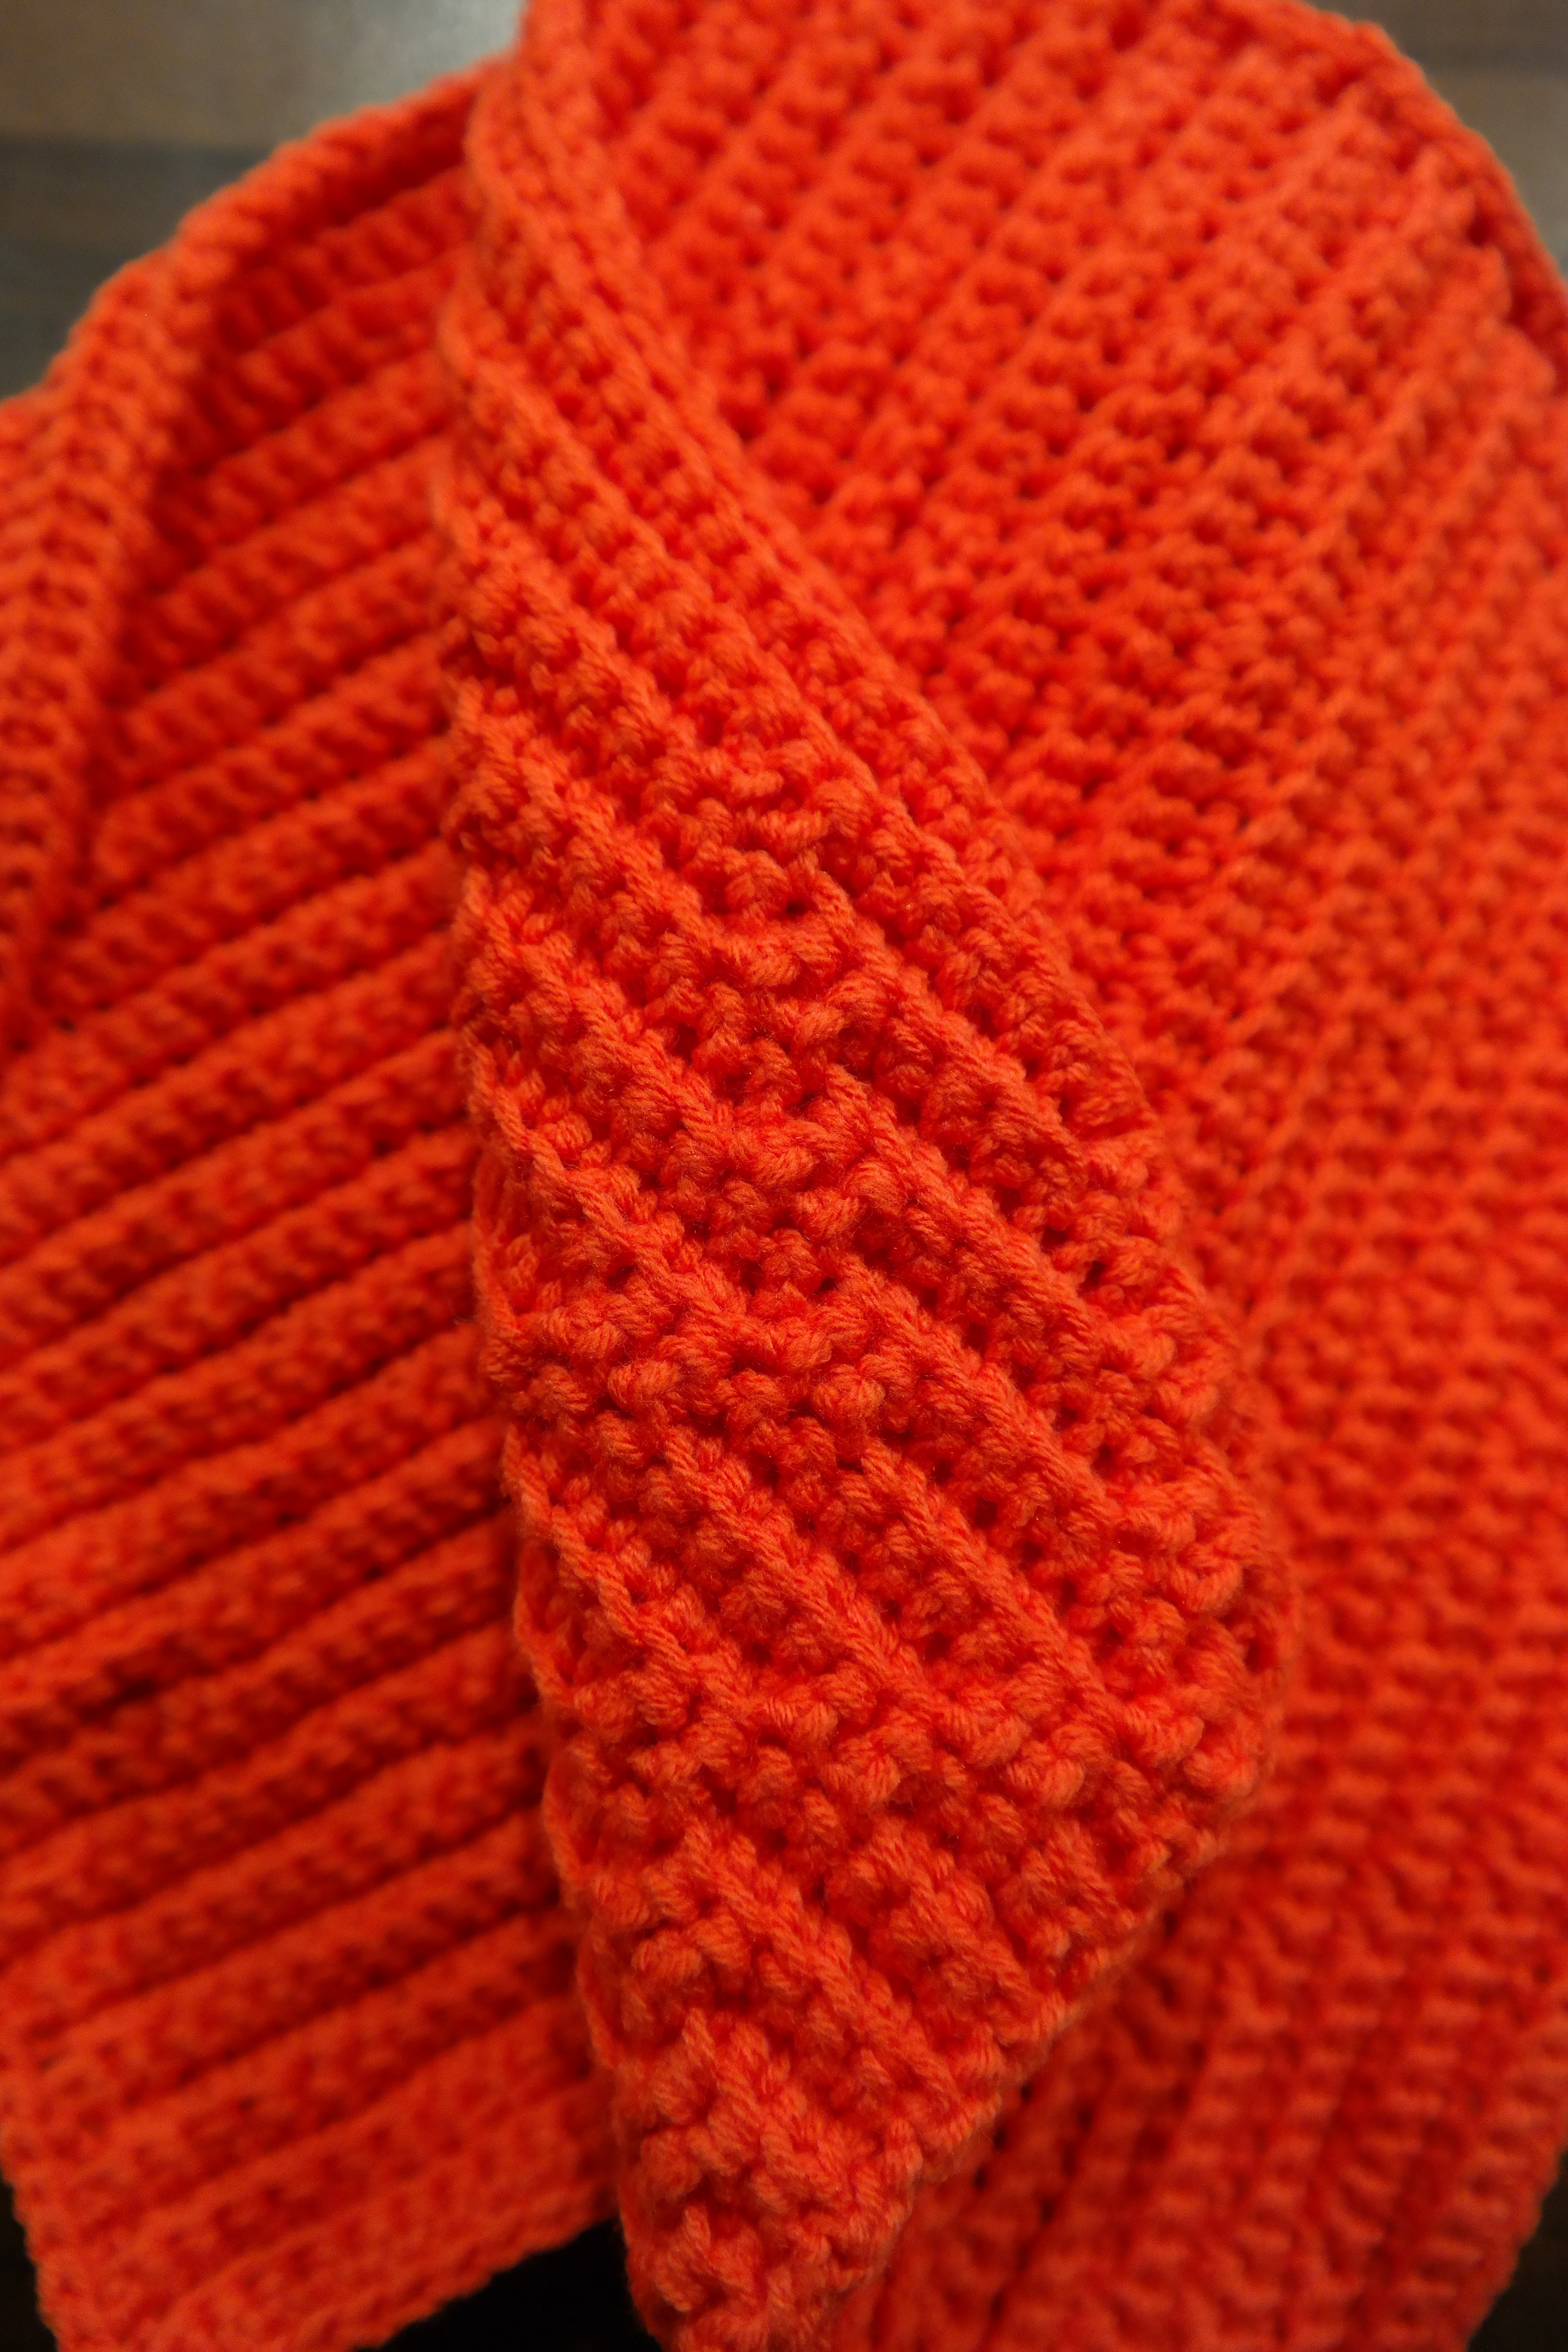
orange, pattern, red, clothing, headgear, wool, fabric, beanie, woolen, crochet, knitting, textile, art, cap, fashion accessory, knit cap, oven mitts